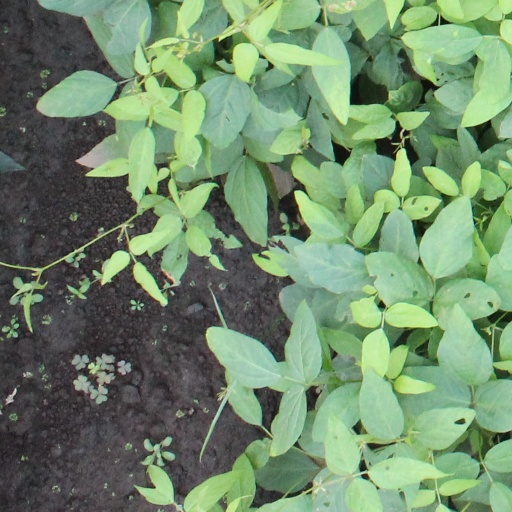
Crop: soybean